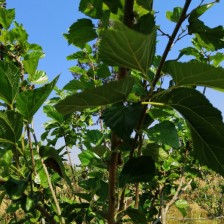
Variety: Buriram60